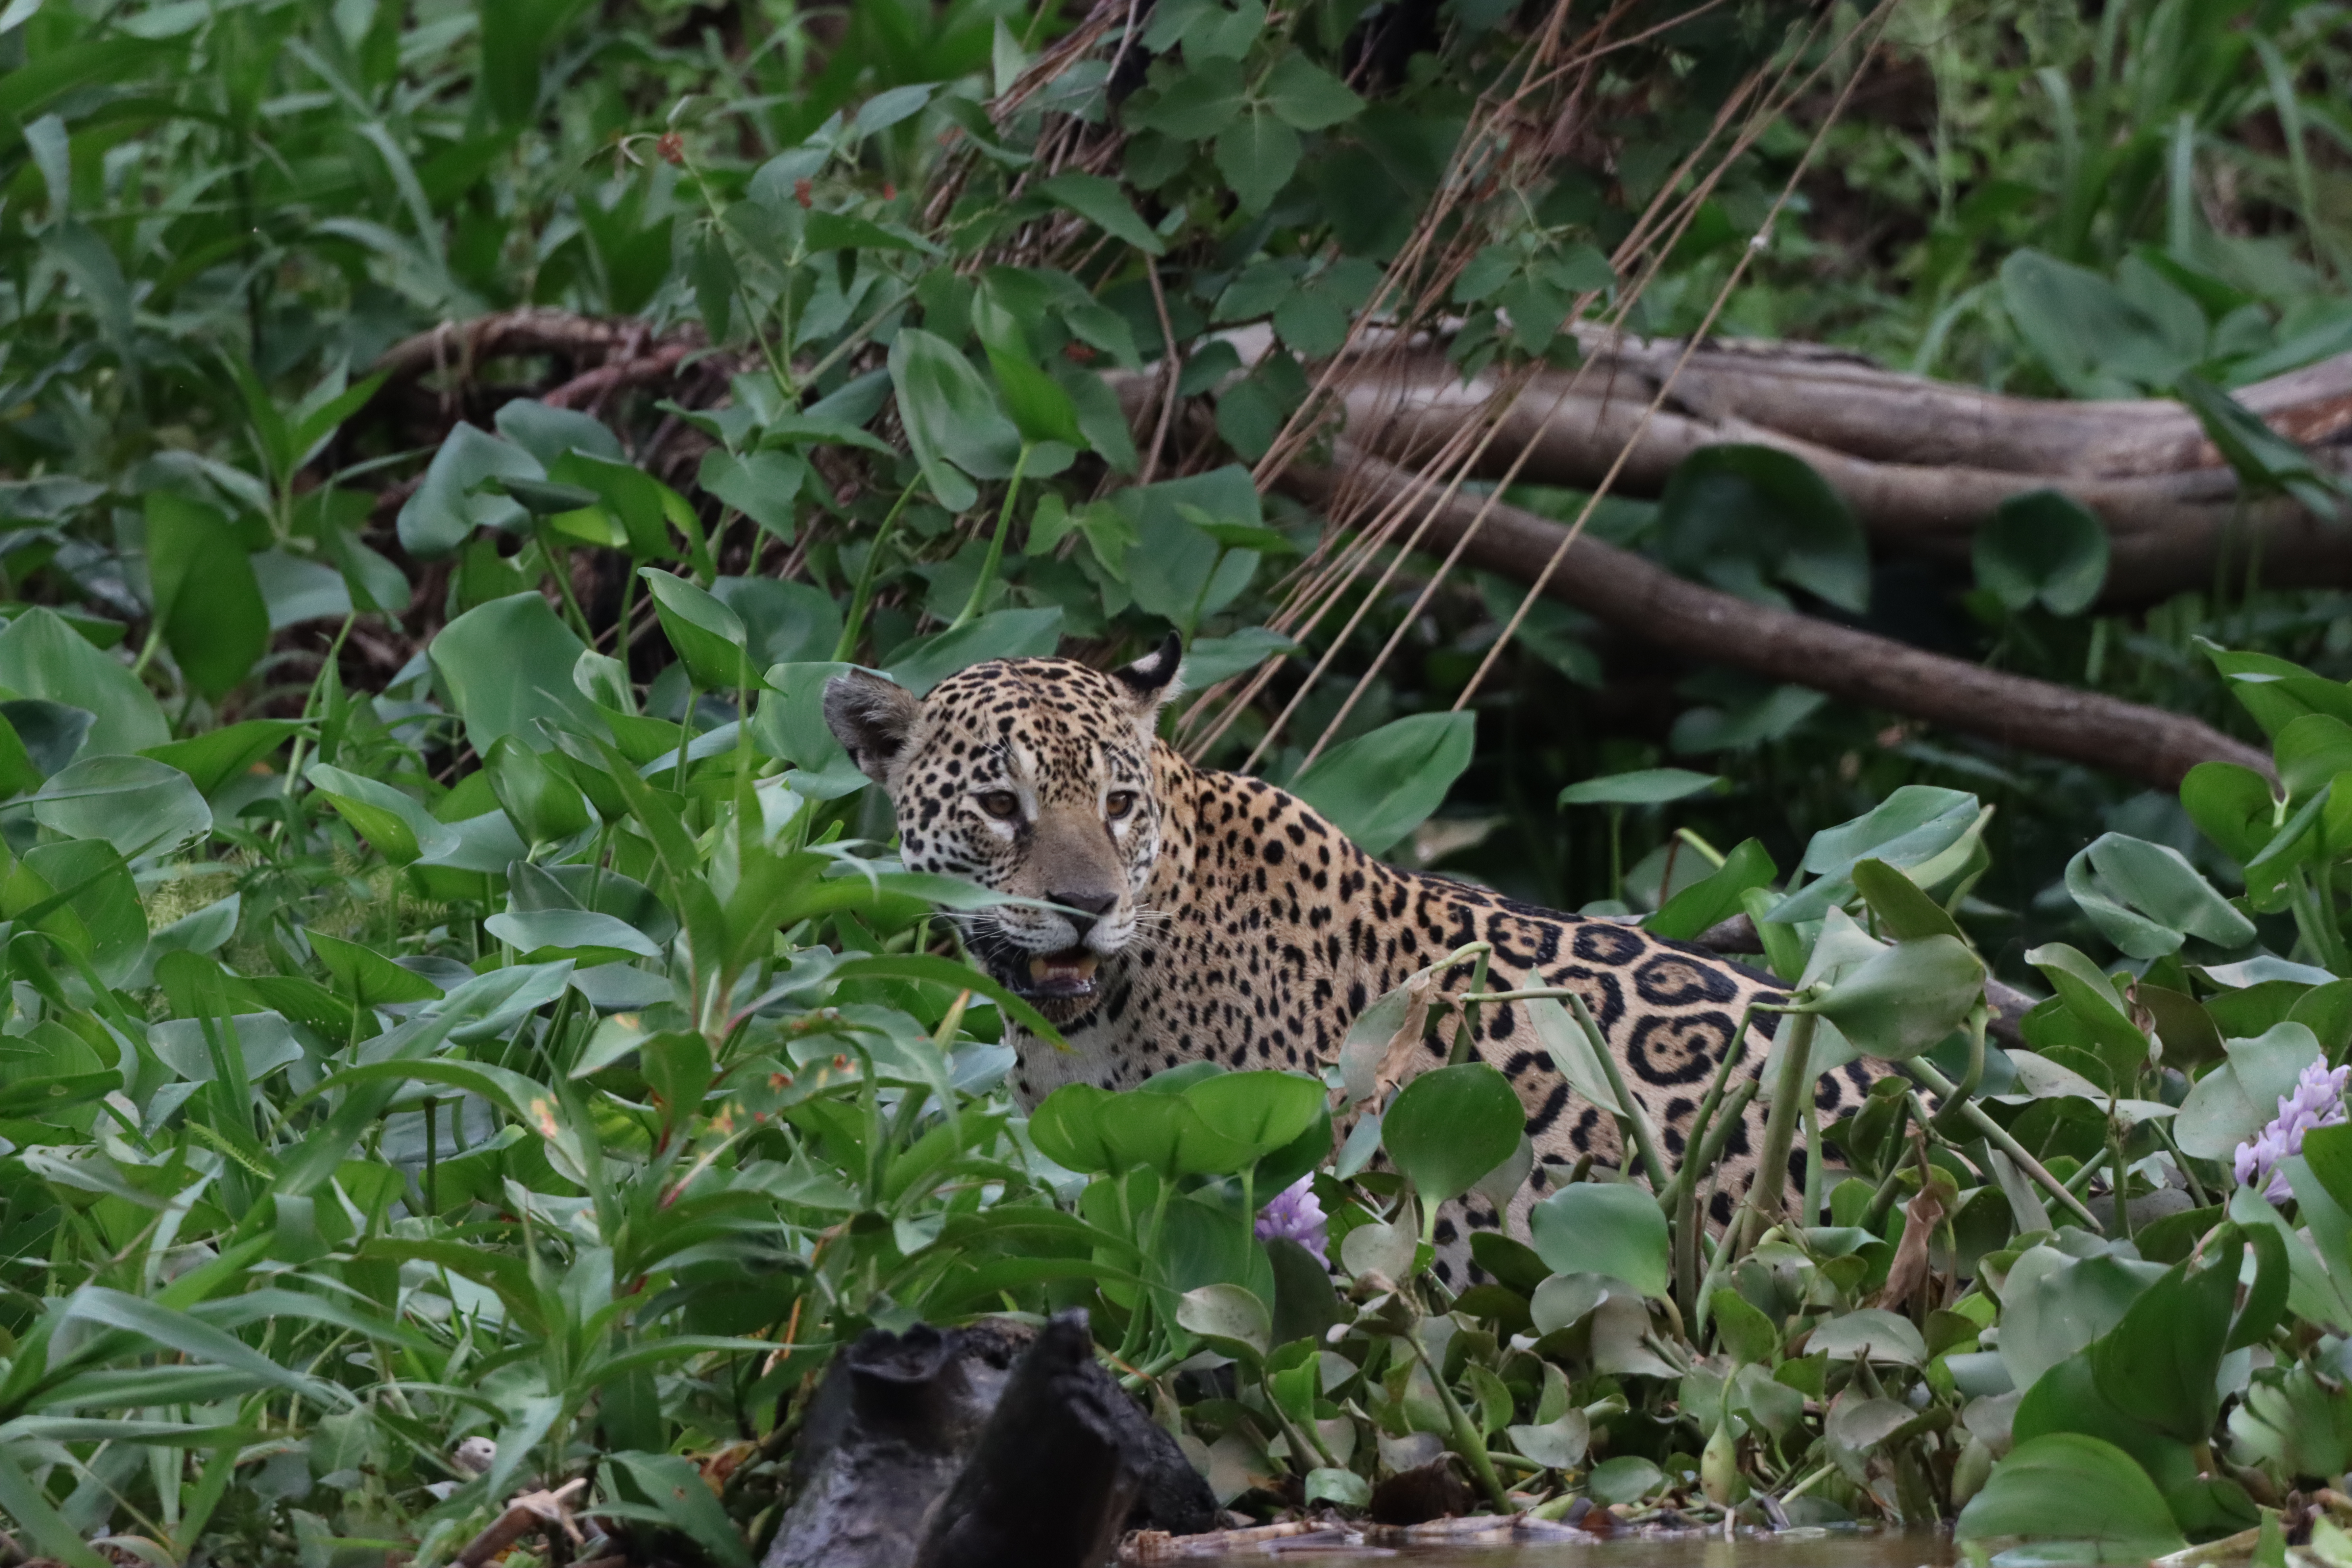
Jaguar: Marcela